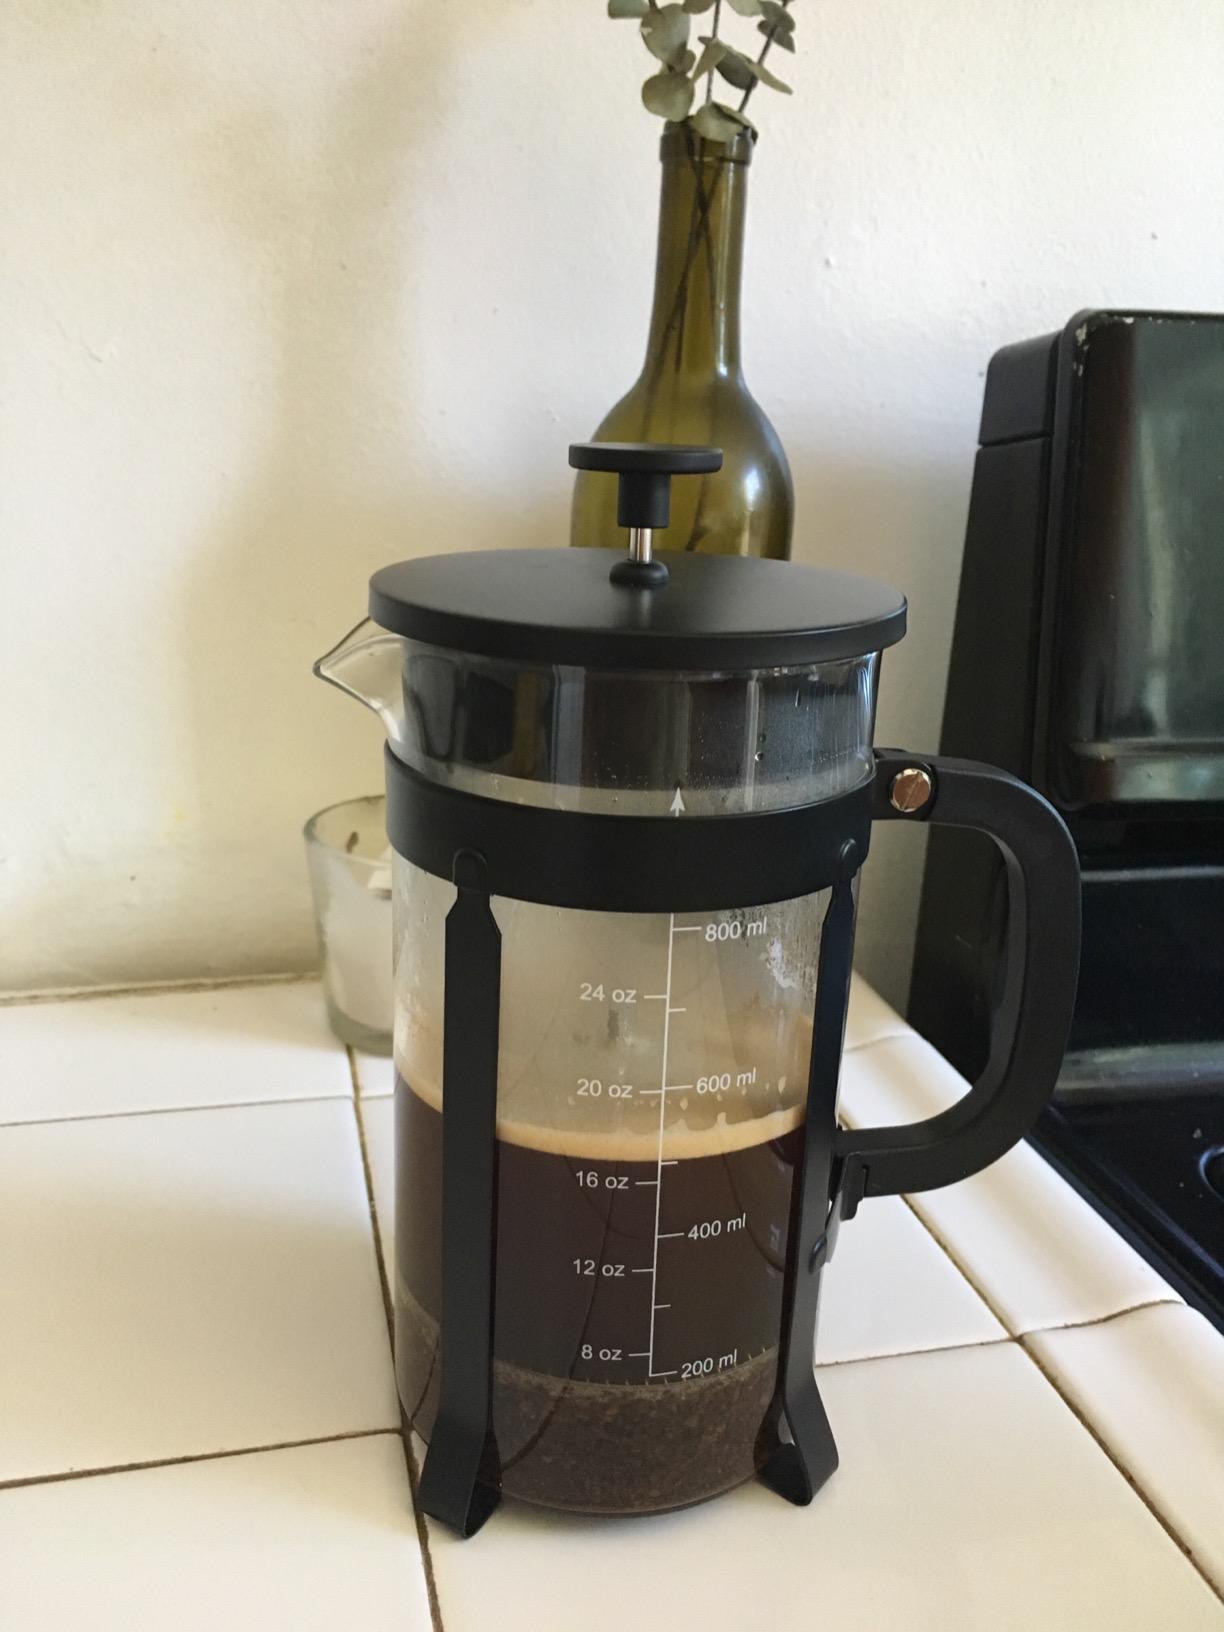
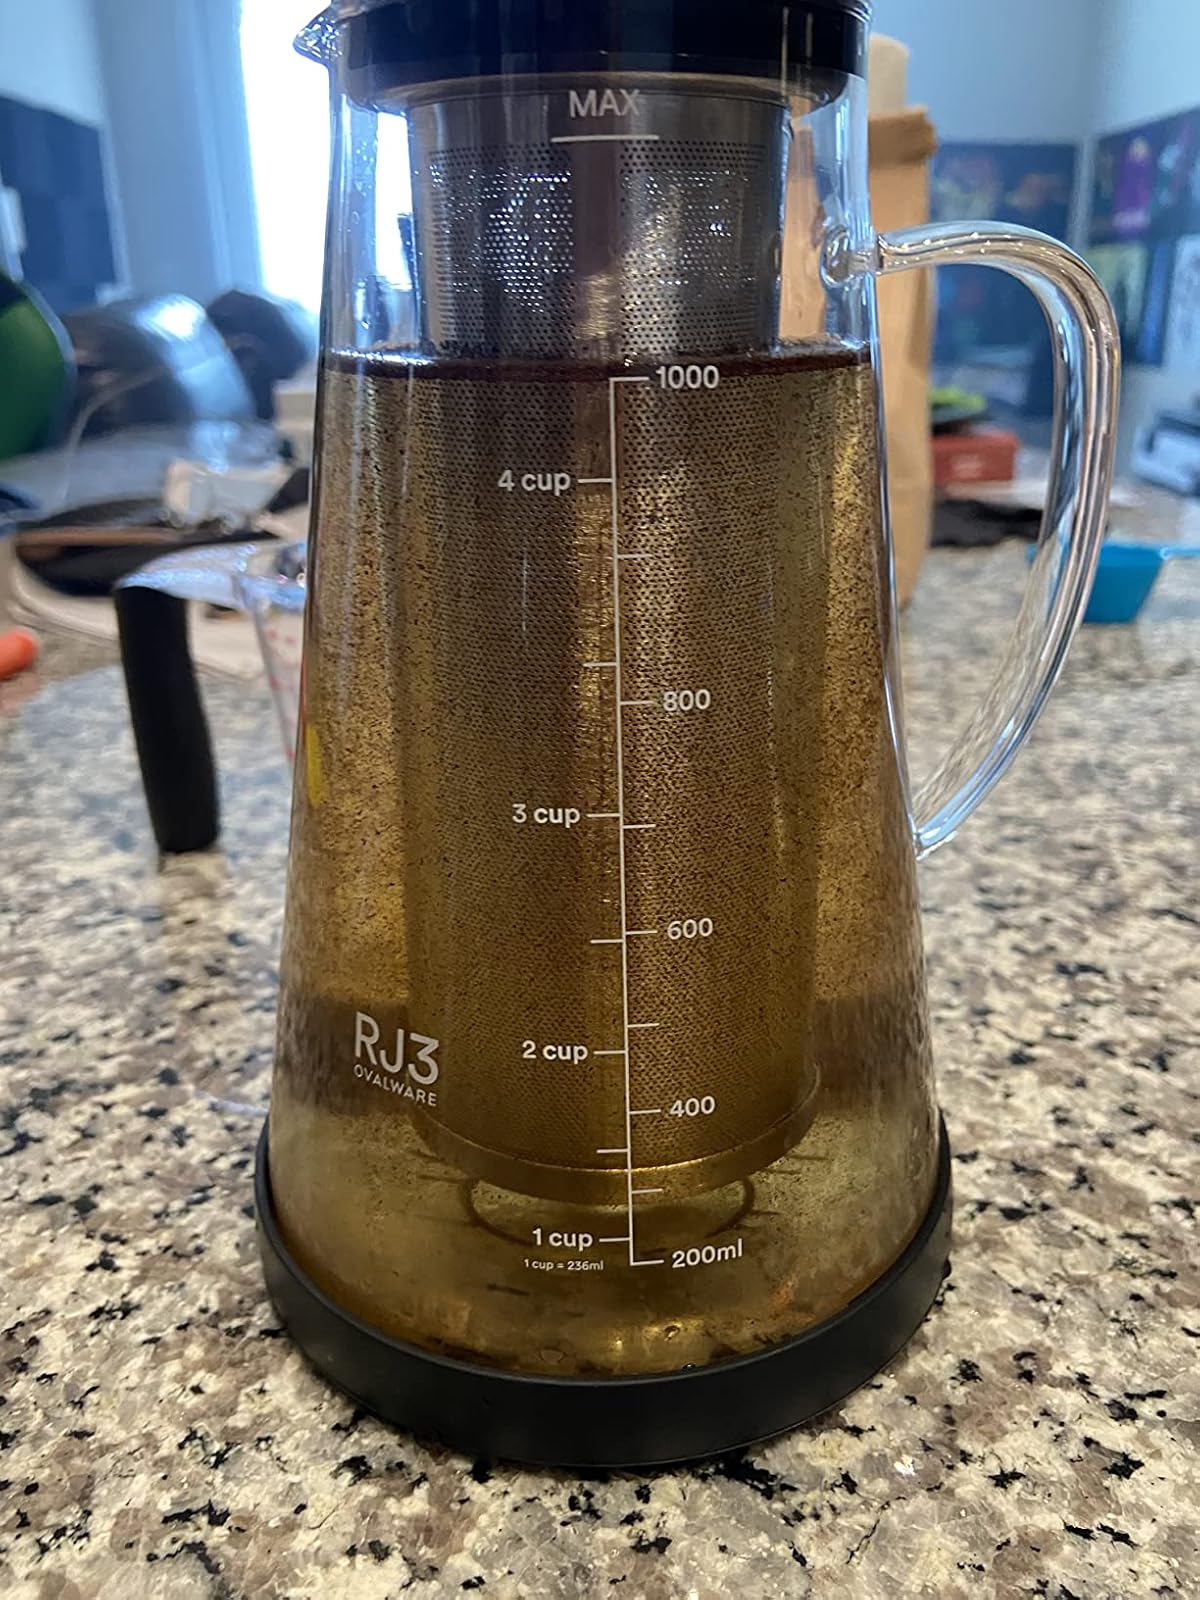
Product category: items_tea
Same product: no